Phosphor bronze

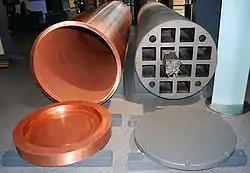
The CuOFP capsule used as overpack for spent nuclear fuel disposal in the KBS-3 concept (Finnish version).

Oxygen-free copper can be alloyed with phosphorus (CuOFP alloy) to better withstand oxidizing conditions. This alloy has application as thick corrosion-resistant overpack for spent nuclear fuel disposal in deep crystalline rocks.